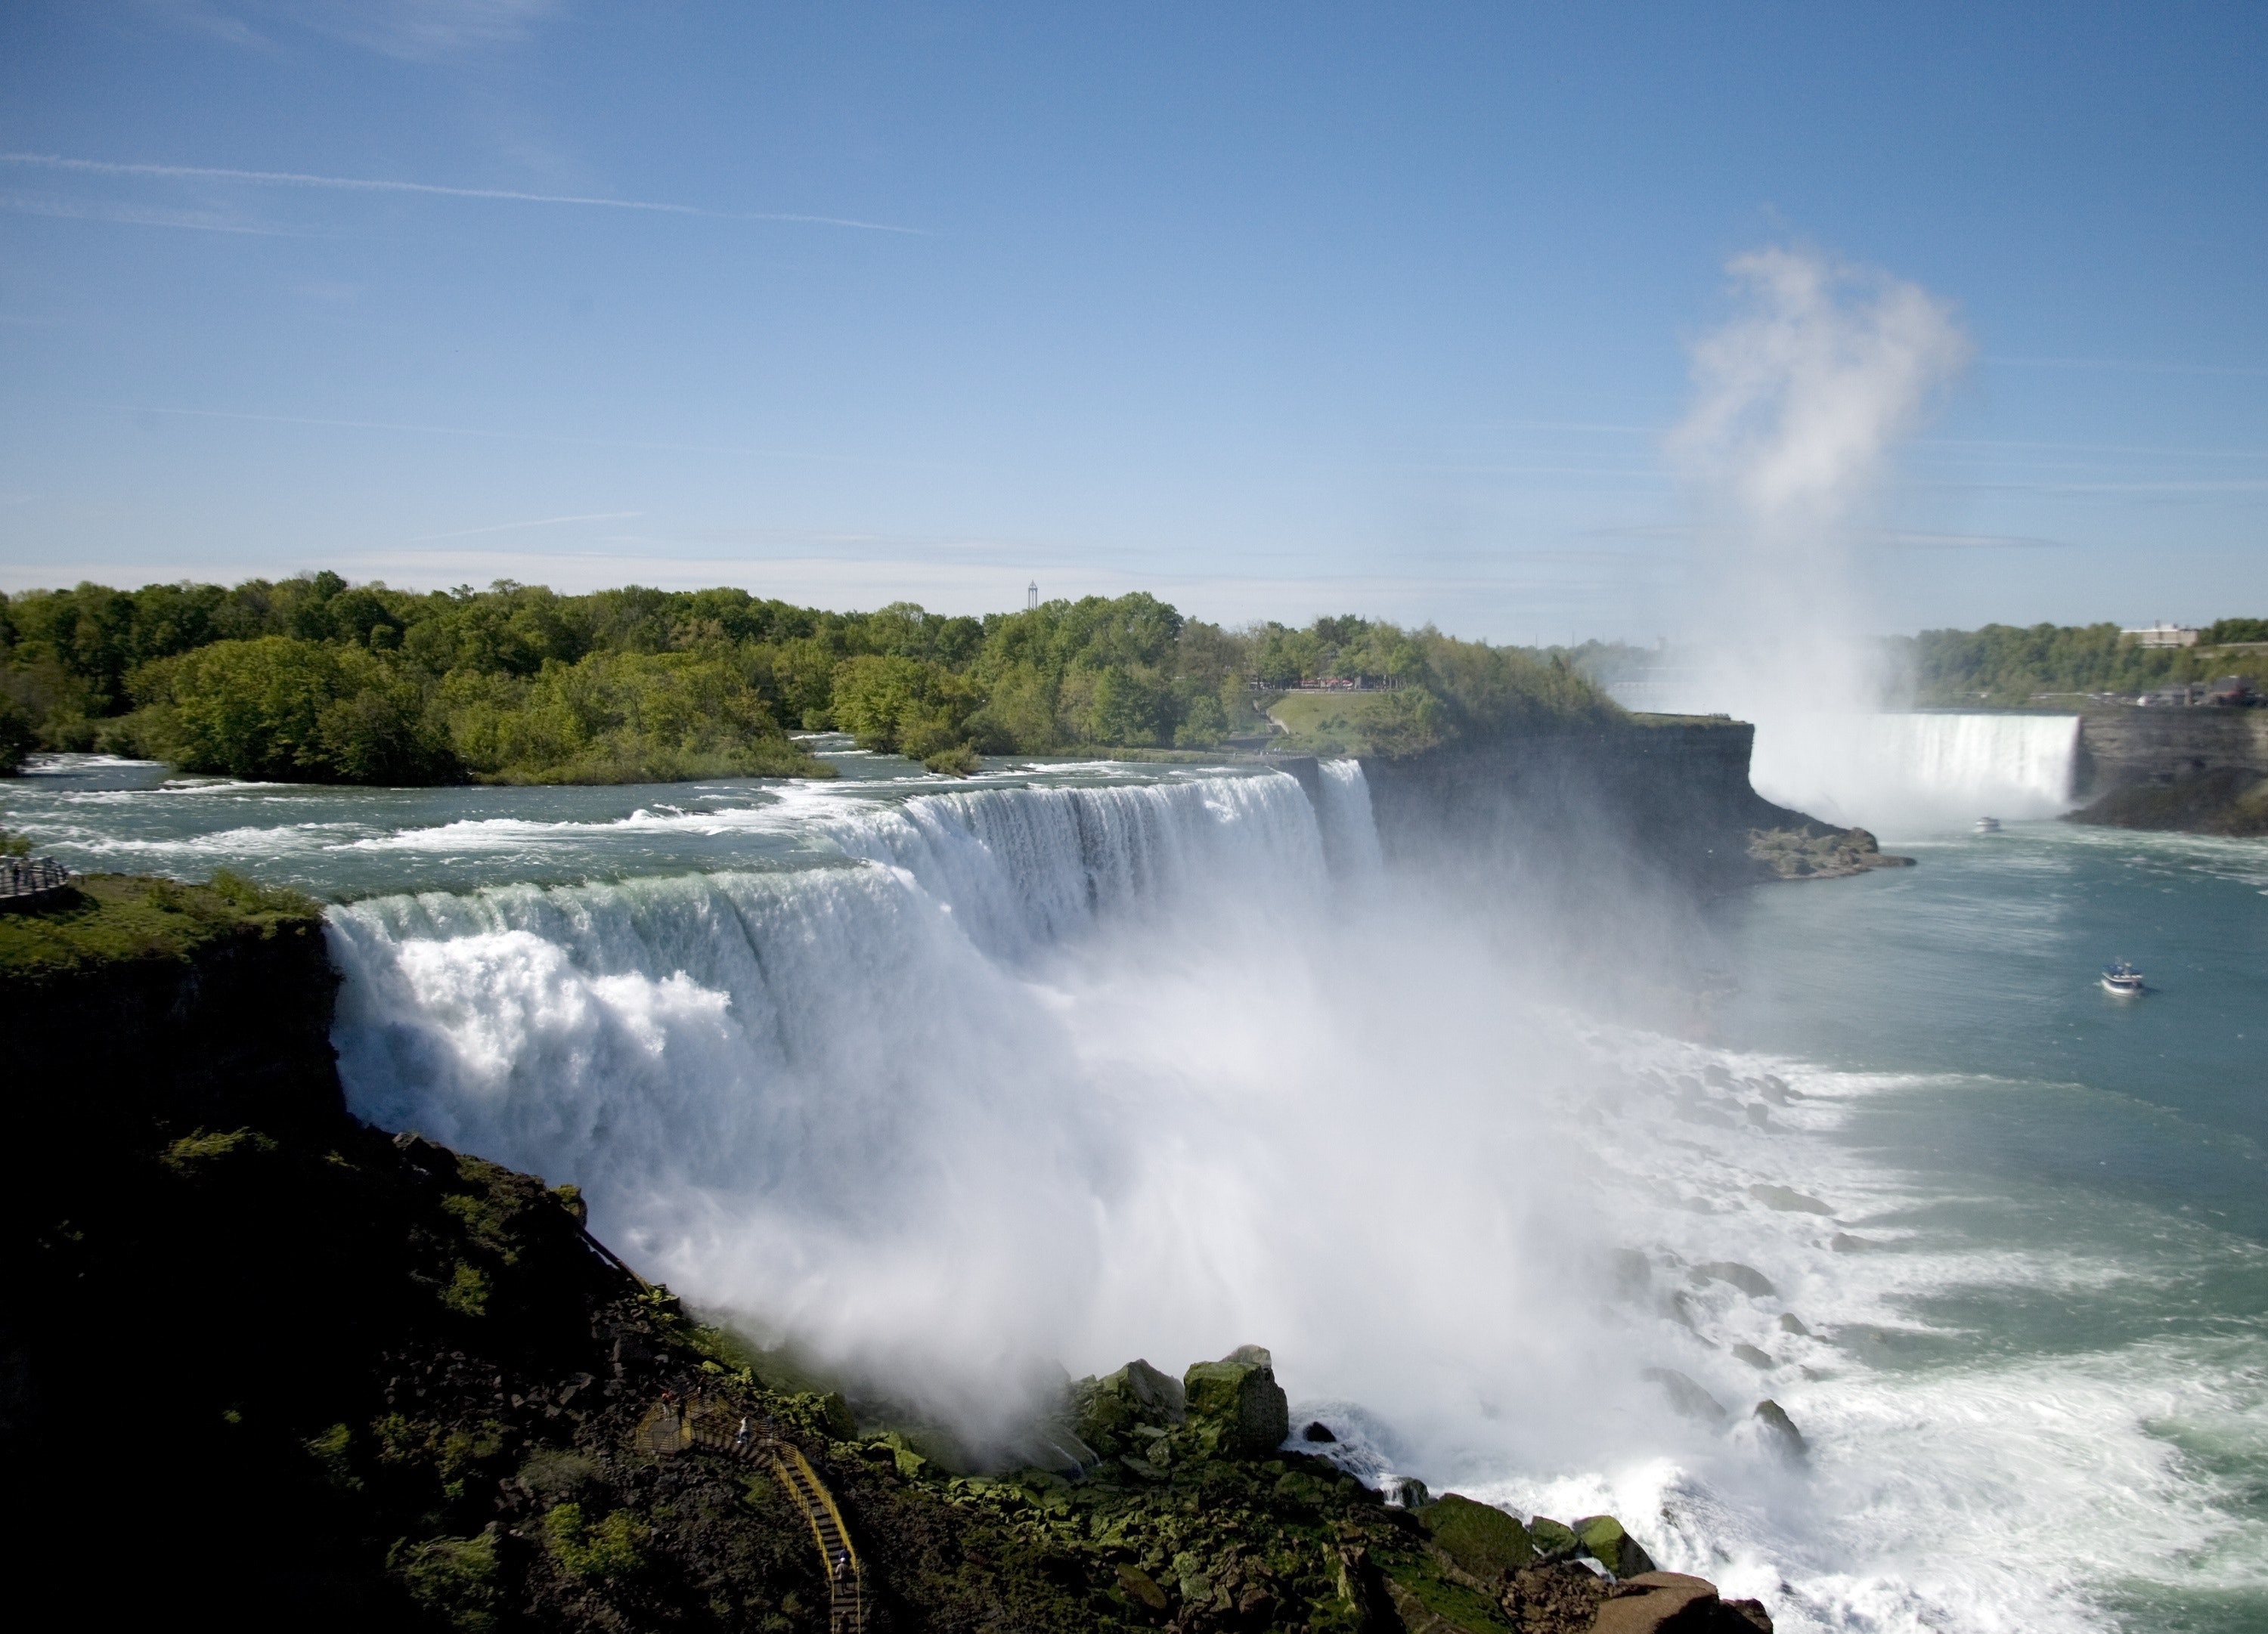
water resources, body of water, waterfall, water, nature, natural landscape, watercourse, chute, sky, river, rapid, water feature, state park